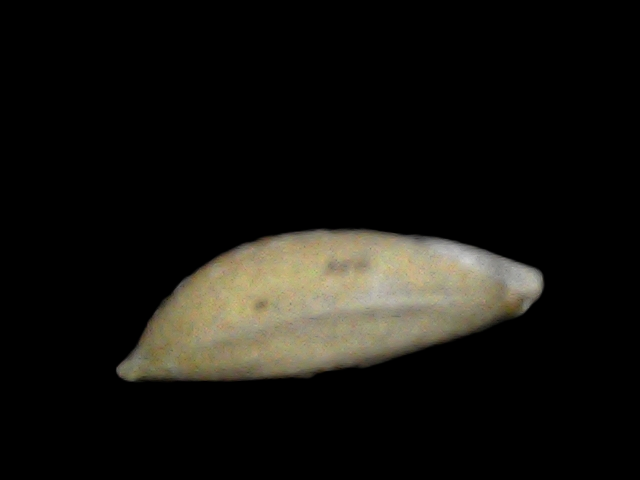
Rice variety: Bd34